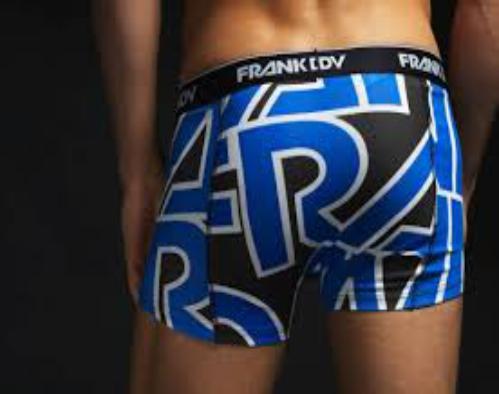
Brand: Frank Dandy
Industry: Clothes